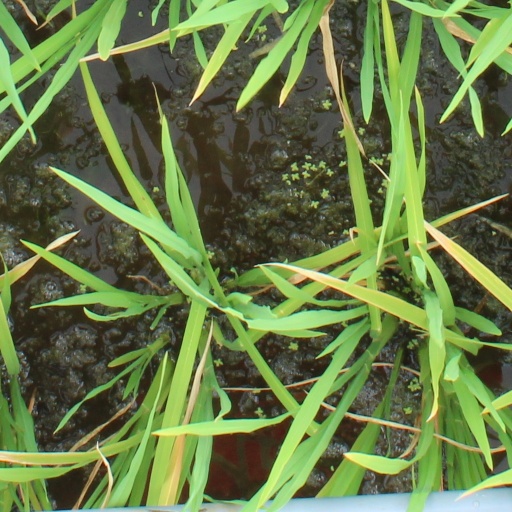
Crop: rice